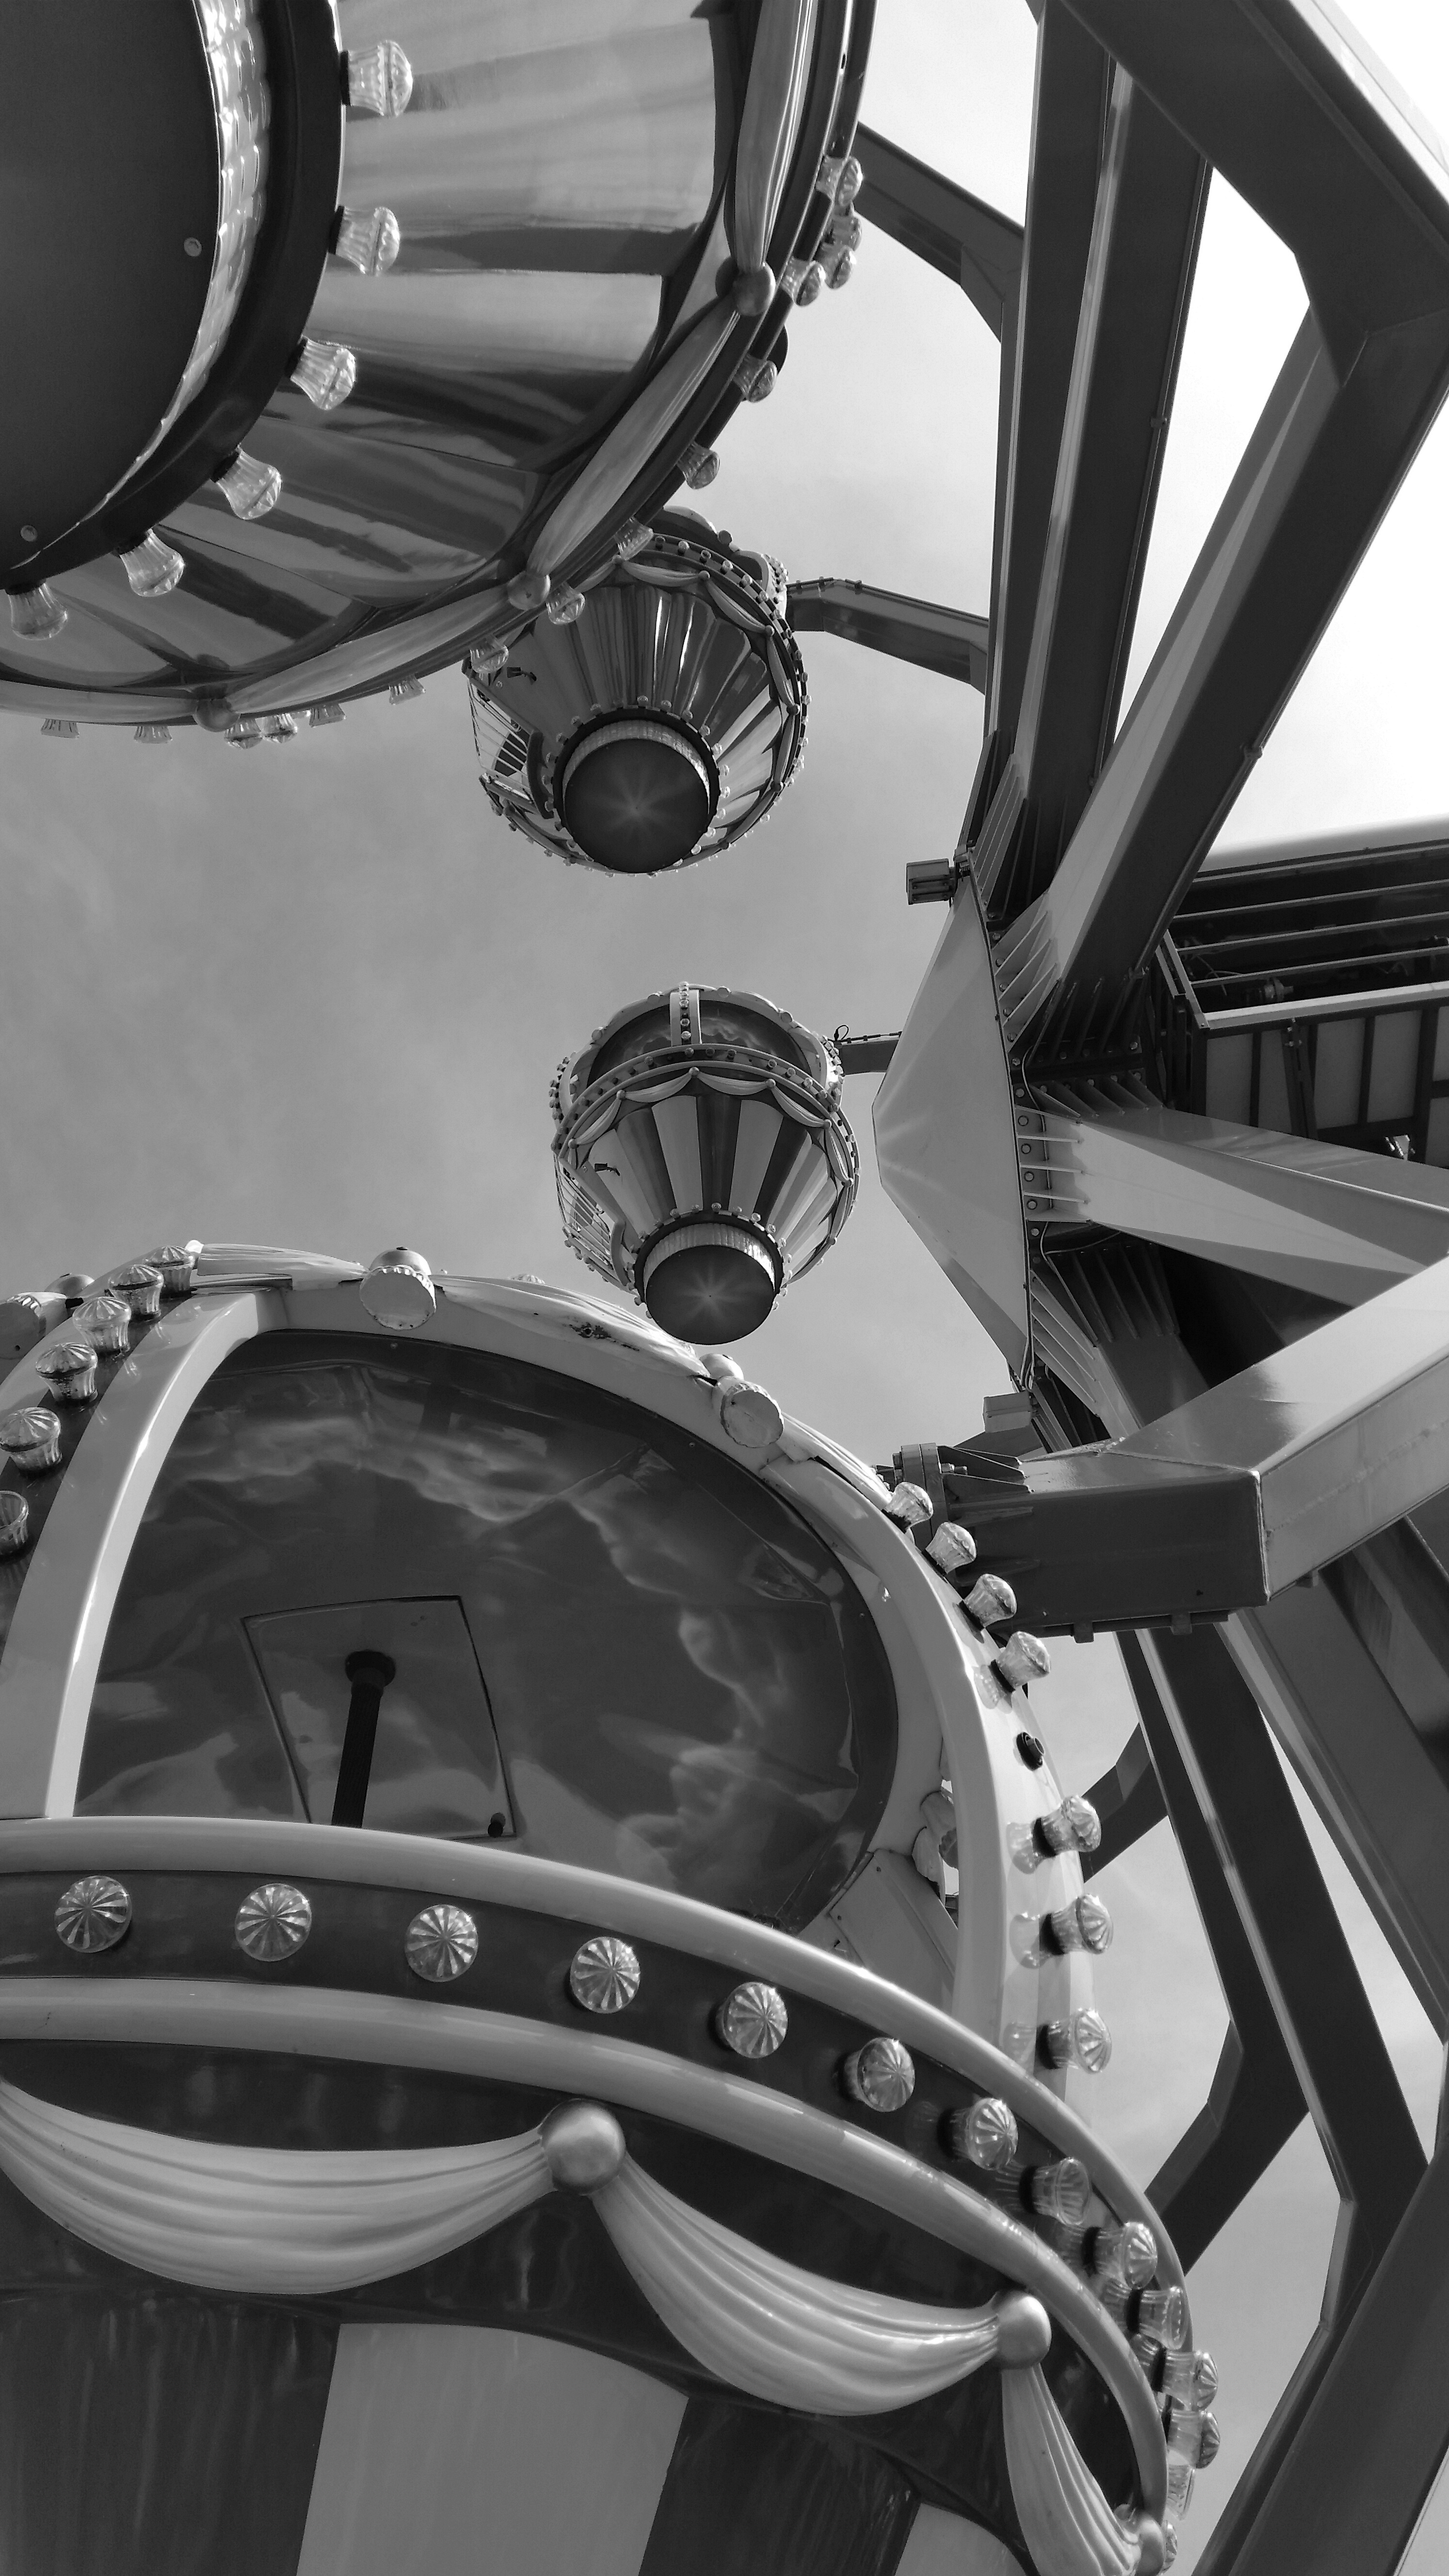
black and white, sky, car, wheel, window, vehicle, ferris wheel, motorcycle, black, monochrome, leisure, tire, fairground, fun, rim, rides, gondolas, fair, entertainment, hustle and bustle, year market, monochrome photography, automobile make, automotive exterior, automotive design, automotive tire